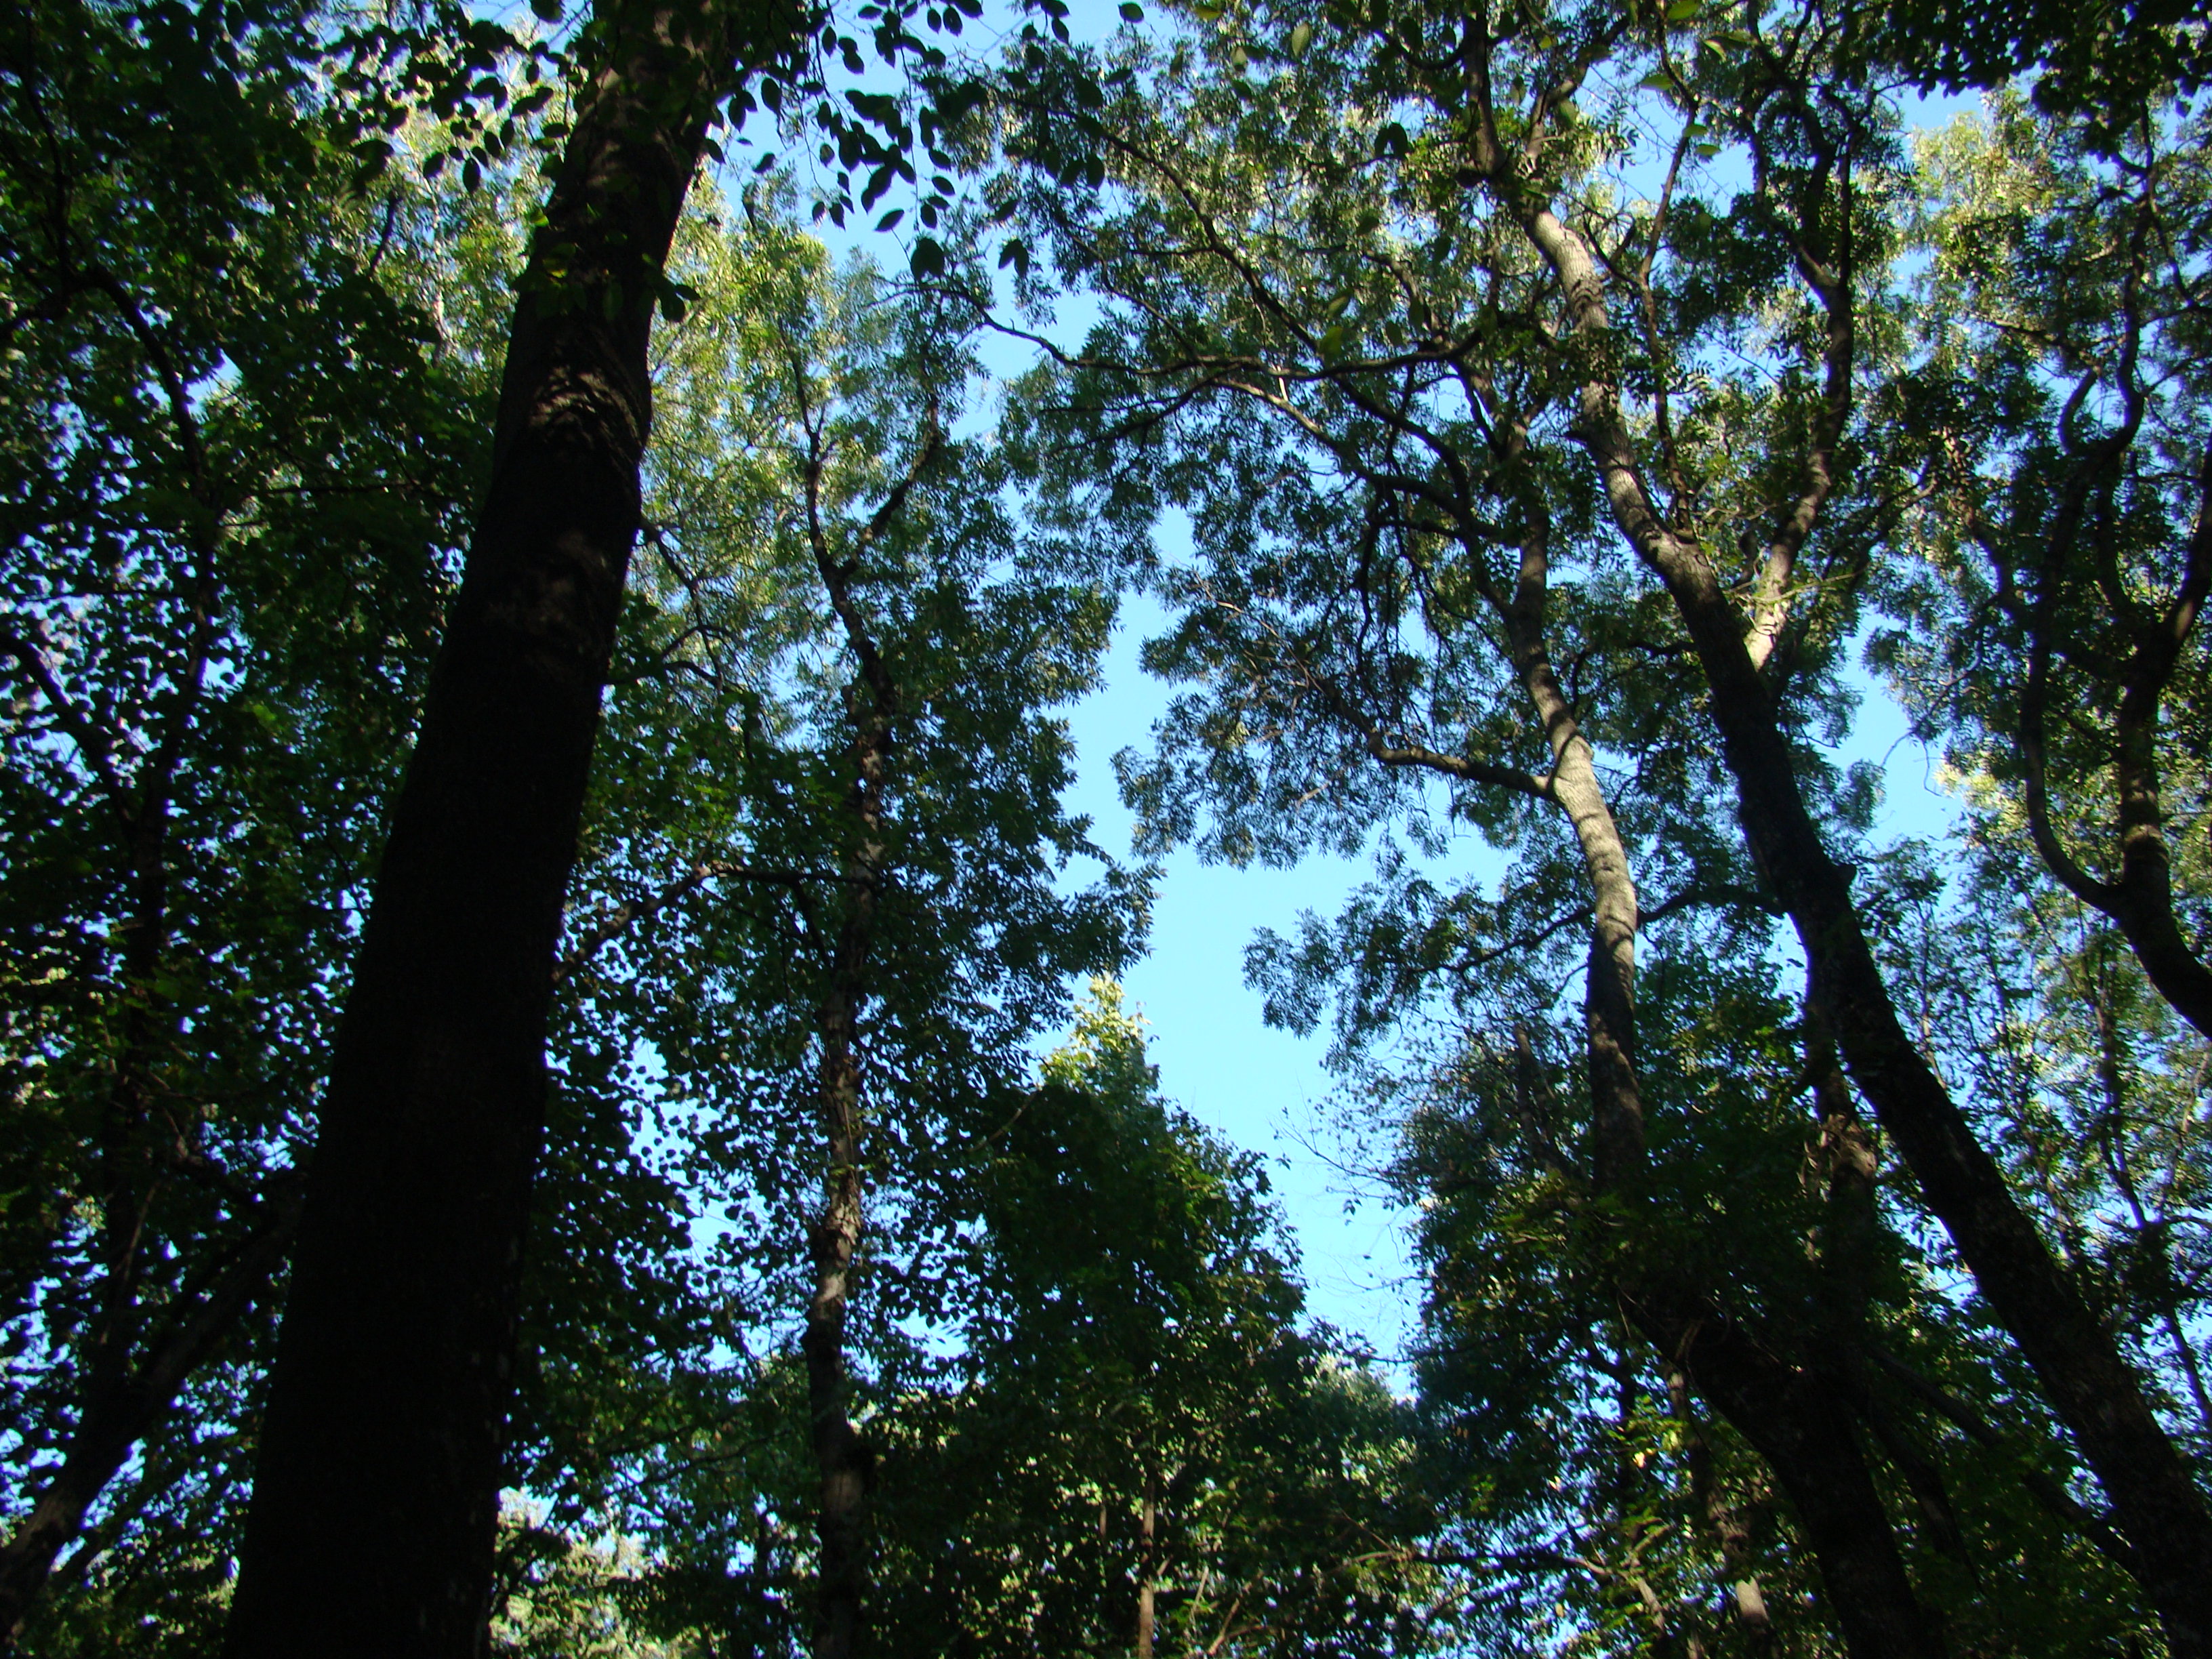
tree, nature, forest, branch, plant, sky, sunlight, leaf, flower, travel, green, jungle, autumn, botany, rainforest, deciduous, sony, grove, woodland, habitat, ecosystem, dsch9, moldova, biome, old growth forest, natural environment, woody plant, temperate broadleaf and mixed forest, land plant